Ross, Scotland

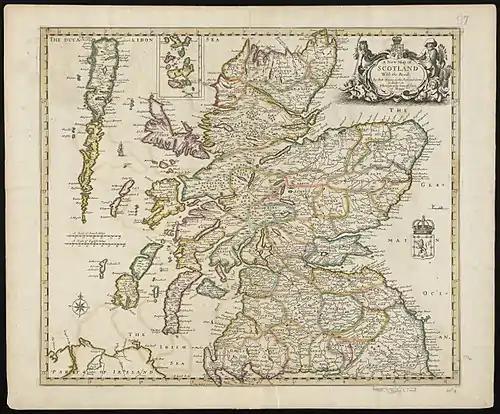
Map of Scottish provinces in 1689, including Ross

The principal relics of antiquity - mainly stone circles, cairns and forts - appear in the eastern district. A vitrified fort crowns the hill of Knockfarrel in the parish of Fodderty, and there is a circular dun near the village of Lochcarron. Some fine examples of sculptured stones occur, especially those that, according to tradition, mark the burial-place of the three sons of a Danish king who were shipwrecked off the coast of Nigg. The largest and handsomest of these three crosses - the Clach a' Charridh, or Stone of Lamentation - stands at Shandwick. It is about 10 feet (3 m) high and contains representations of the martyrdom of St Andrew and figures of an elephant and dog. It fell during a storm in 1847 and was broken into three pieces, two of which were joined back together and re-erected; it is now preserved in a glass pavilion. On the top of the cross in Nigg churchyard are two figures with outstretched arms in the act of supplication; the dove descends between them, and below are two dogs. The cross was knocked down by the fall of the belfry in 1725, but has been riveted together. The third stone formerly stood at Hilton of Cadboll, but was removed for security to the grounds of Invergordon Castle.